Cabernet Franc

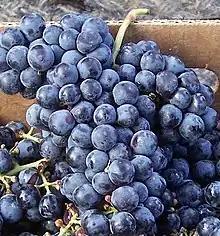
Cabernet Franc grapes

Cabernet Franc is believed to have been established in the Libournais region of southwest France sometime in the 17th century, when Cardinal Richelieu transported cuttings of the vine to the Loire Valley. They were planted at the Abbey of Bourgueil under the care of an abbot named Breton, whose name became associated with the grape. By the 18th century, plantings of Cabernet Franc (known as Bouchet) were found throughout Fronsac, Pomerol and St-Emilion, making quality wines. As Cabernet Sauvignon grew more popular in the 18th and 19th centuries, the close similarity of the two grapes was observed and theories emerged as to the extent of their relationship. In 1997, DNA evidence emerged to show that Cabernet Franc had crossed with Sauvignon Blanc to produce Cabernet Sauvignon.